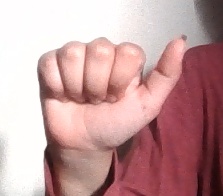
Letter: dhad